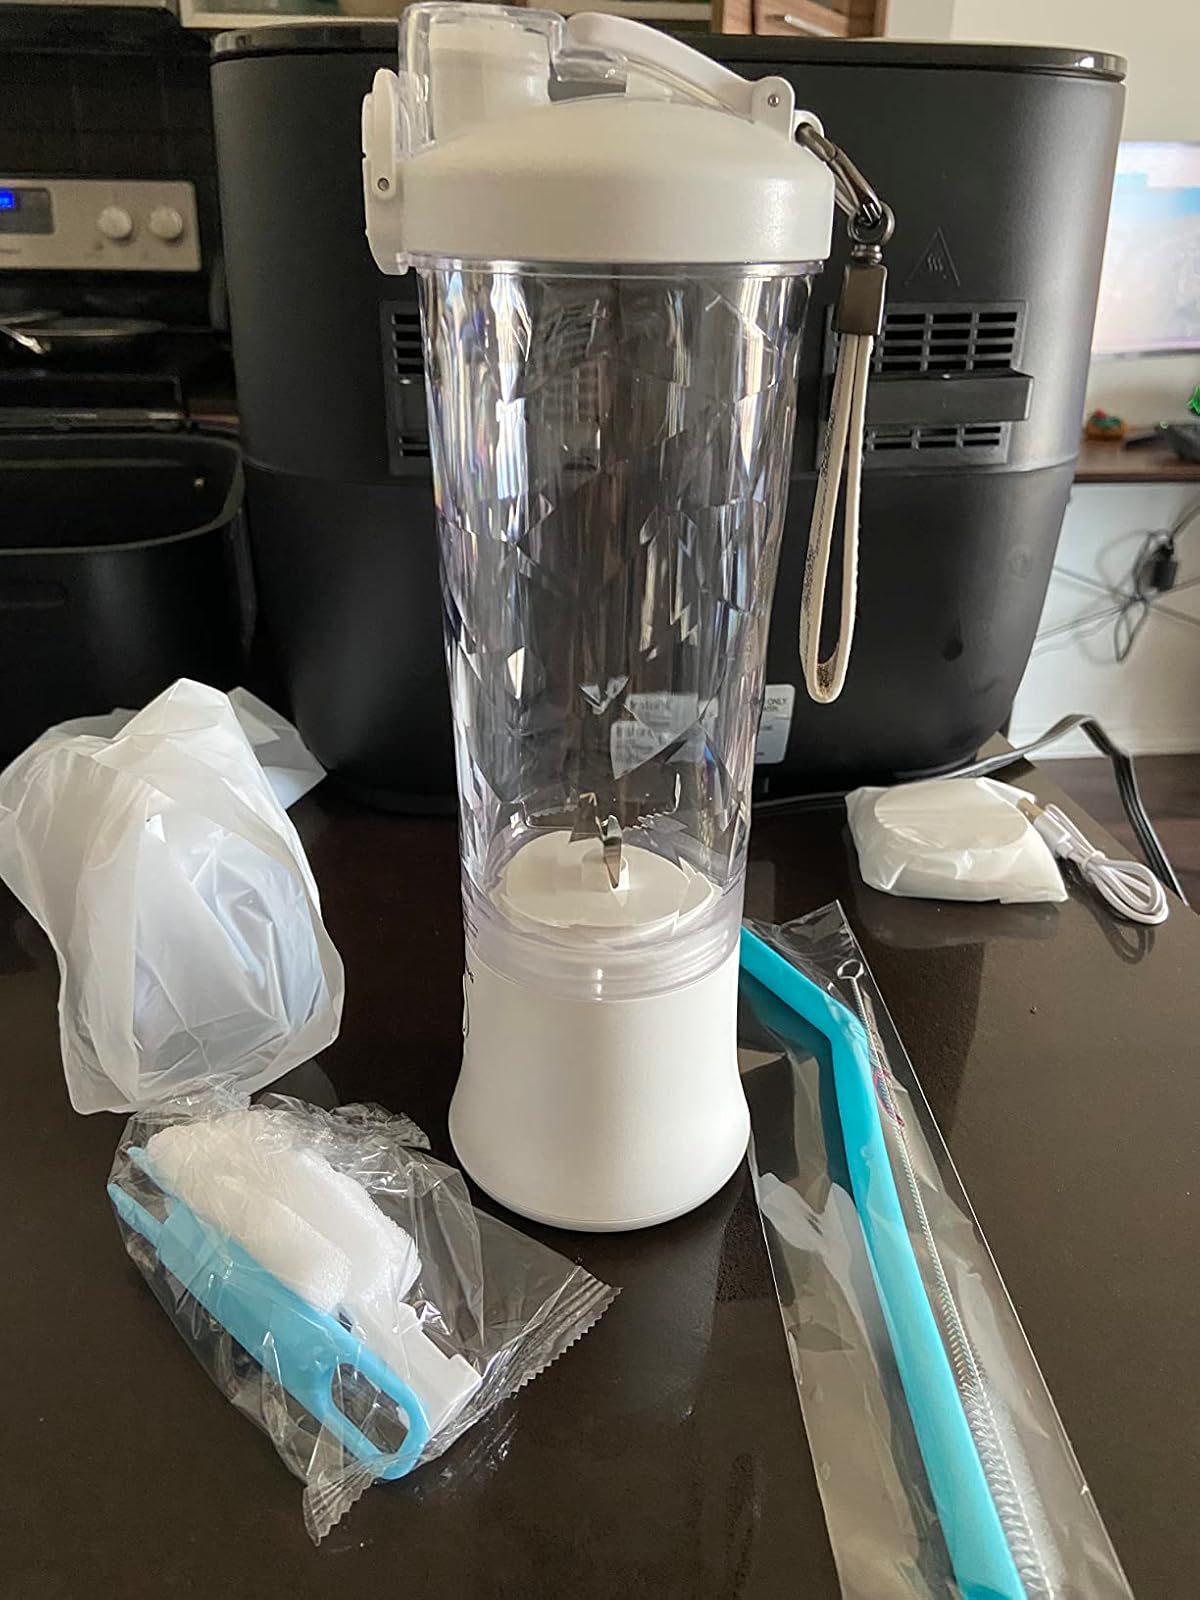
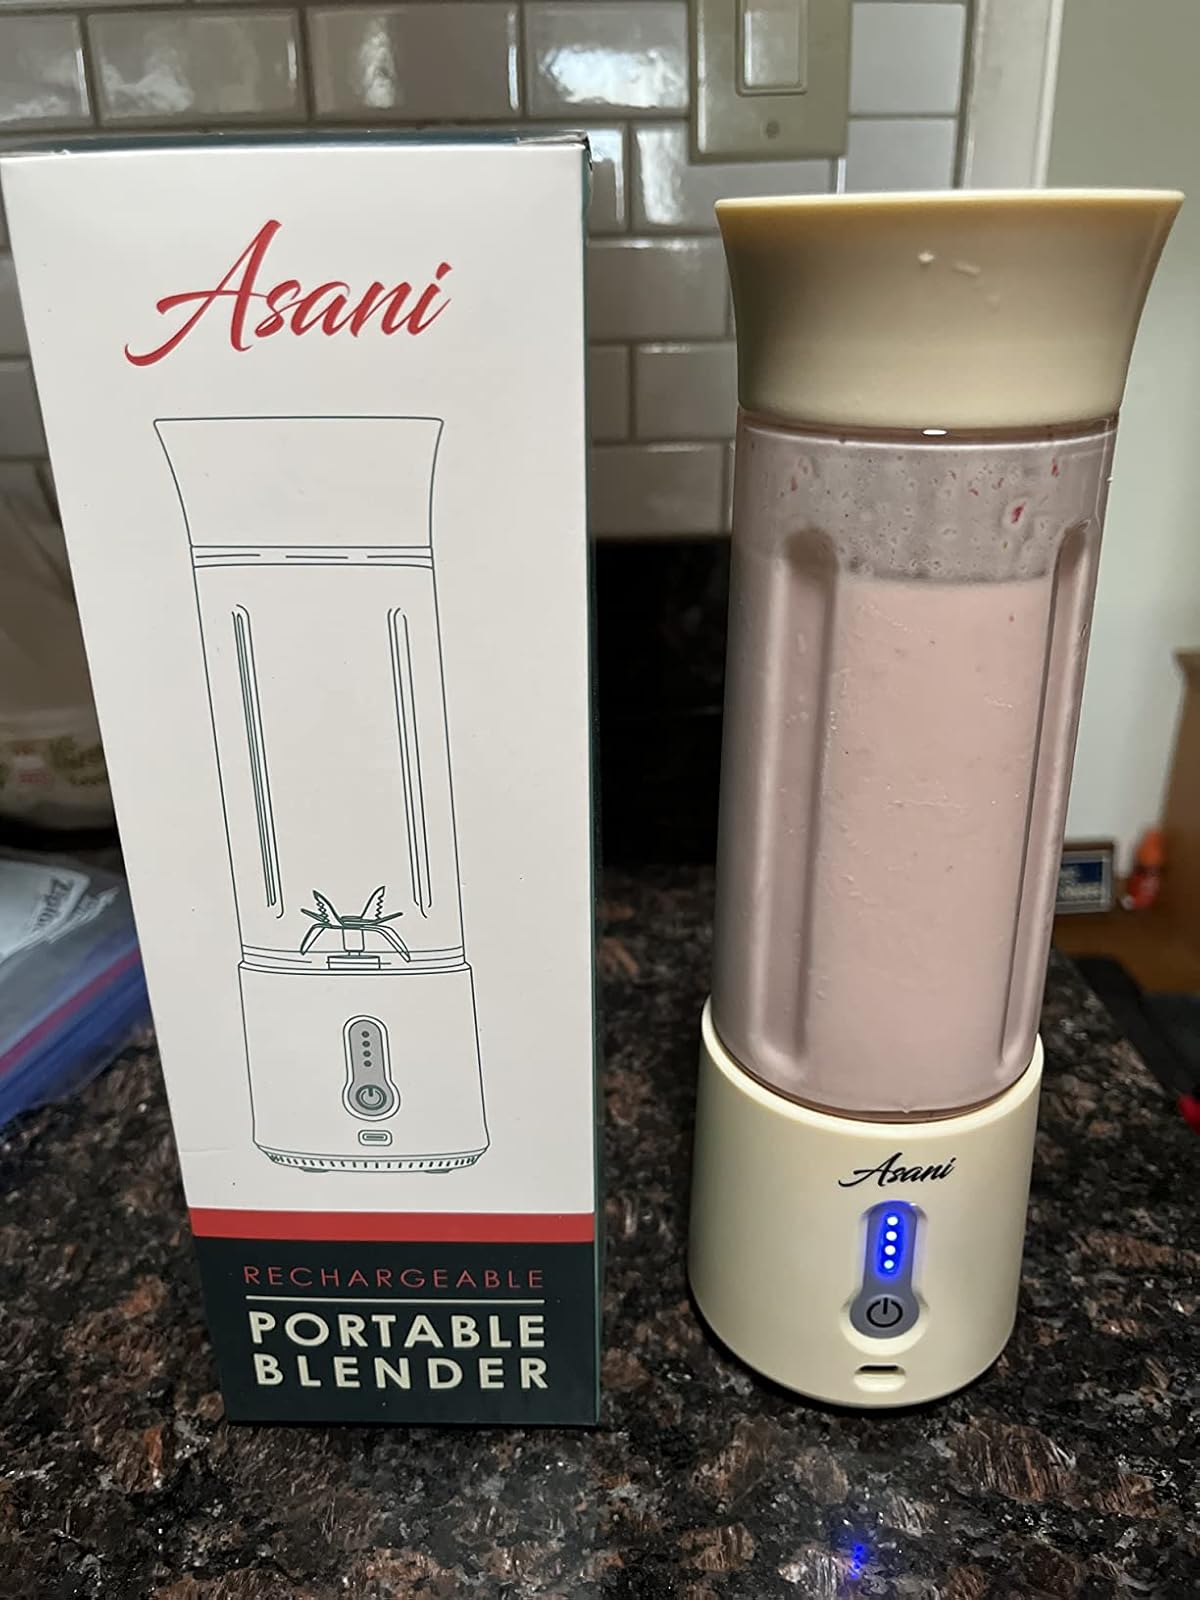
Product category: items_blender
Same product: no